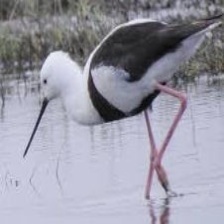
Species: BANDED STILT
Scientific name: CLADORHYNCHUS LEUCOCEPHALUS